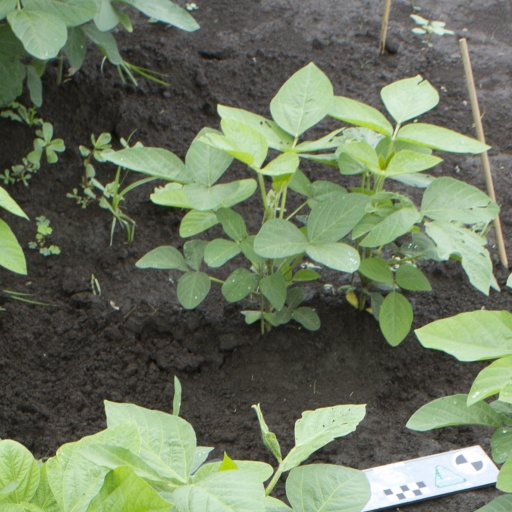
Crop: soybean